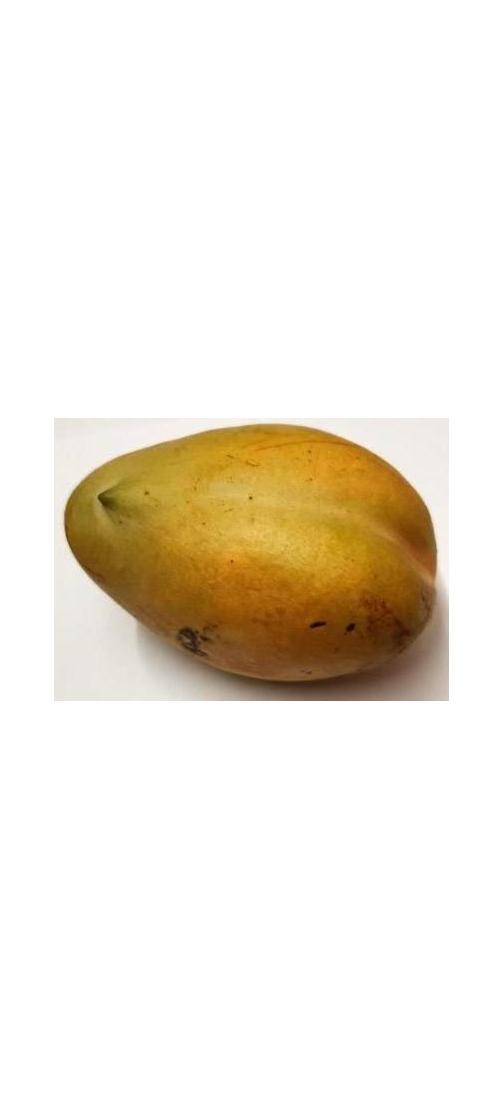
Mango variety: Bari-11